Ed White (astronaut)

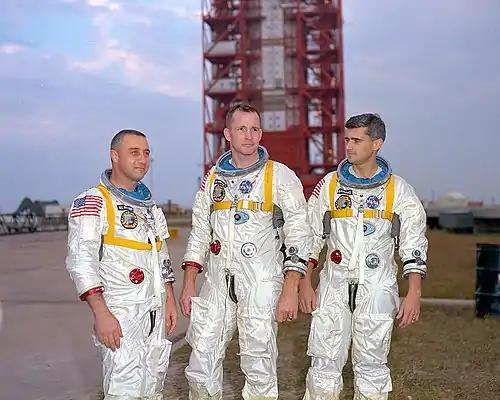
Apollo 1 crew: Grissom, White, and Chaffee

In March 1966, White was selected as senior pilot (second seat) for the first crewed Apollo flight, designated AS-204. His fellow astronauts would be Command Pilot Virgil "Gus" Grissom, who had flown in space on the Mercury-Redstone 4 mission in 1961 and as commander of the Gemini 3 in 1965, and Pilot Roger Chaffee, who had yet to fly into space. The mission, which the men named "Apollo 1" in June, was originally planned for late 1966 to coincide with the last Gemini mission, but the impracticality of making the Gemini capsule and systems compatible with Apollo and delays in the spacecraft development pushed the launch into 1967.